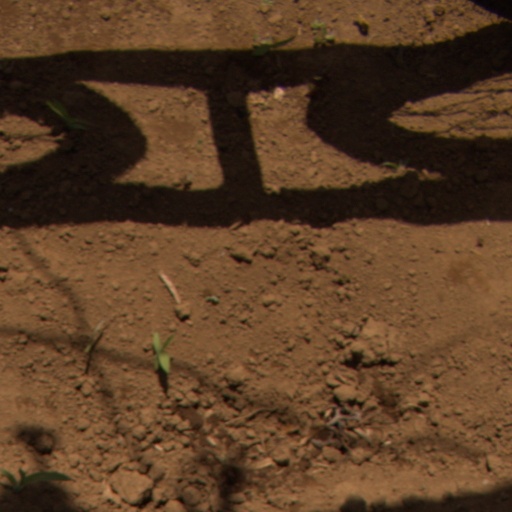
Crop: Jerusalem artichoke